Military of ancient Rome

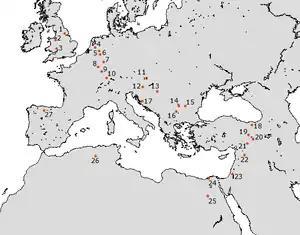
Locations of Roman legions, 80 AD

Initially, Rome's military consisted of an annual citizen levy performing military service as part of their duty to the state. During this period, the Roman army prosecuted seasonal campaigns against largely local adversaries. As the extent of the territories falling under Roman suzerainty expanded, and the size of the city's forces increased, the soldiery of ancient Rome became increasingly professional and salaried. As a consequence, military service at the lower (non-staff) levels became progressively longer-term. Roman military units of the period were largely homogeneous and highly regulated. The army consisted of units of citizen infantry known as legions (Latin: "legio") as well as non-legionary allied troops known as auxiliary. The latter were most commonly called upon to provide light infantry or cavalry support.